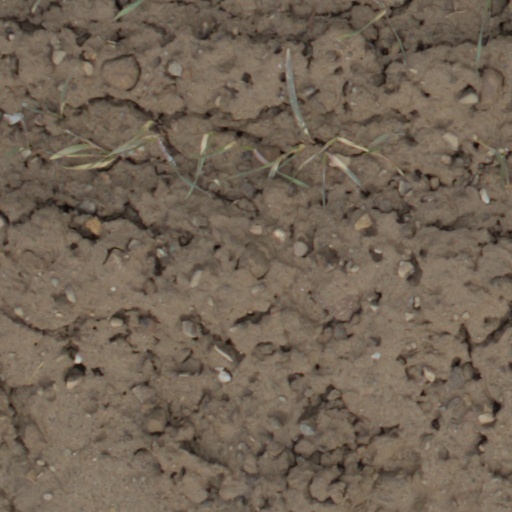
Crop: wheat